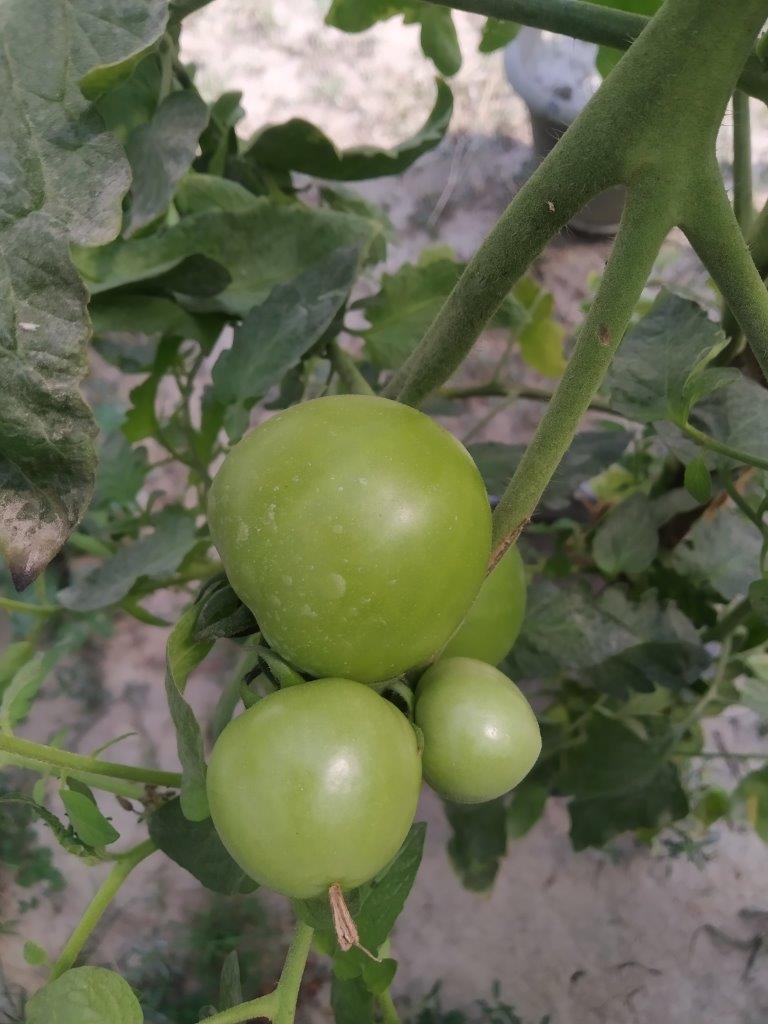
Maturity: Immature